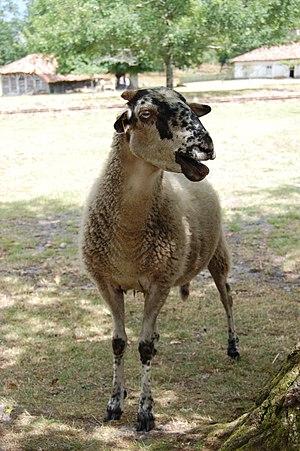
Avant le boisement des Landes de Gascogne au milieu du XIXᵉ siècle, la brebis landaise était l’un des pivots du système agro-pastoral alors en vigueur dans la région. Elle n’était pas tant élevée pour sa viande ou son lait que pour sa fumure.